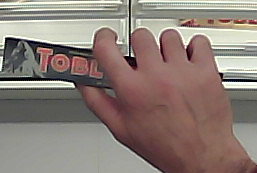
Product: toblerone_black